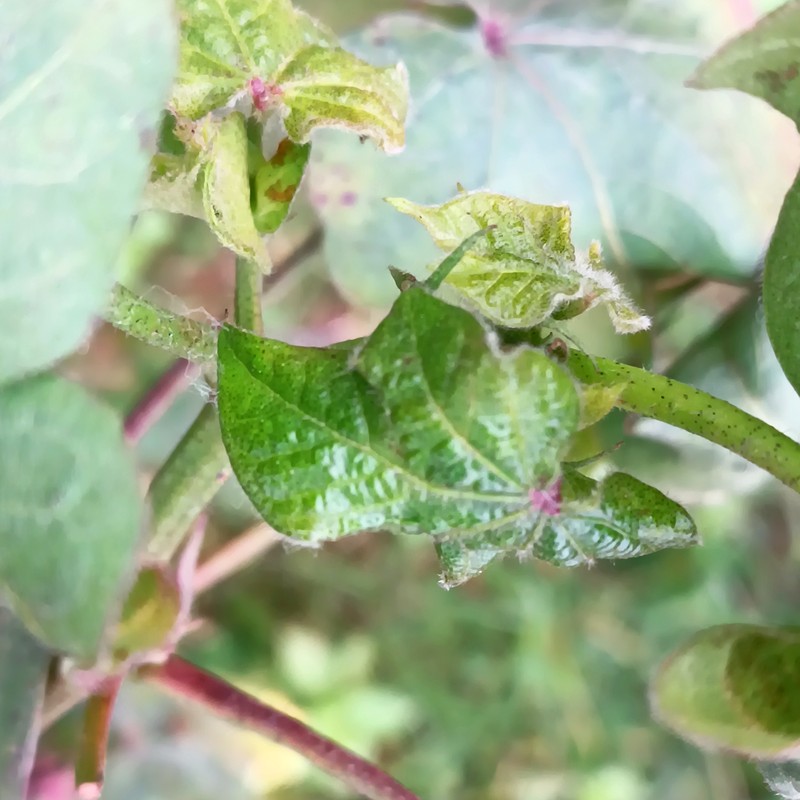
Label: Curl Virus